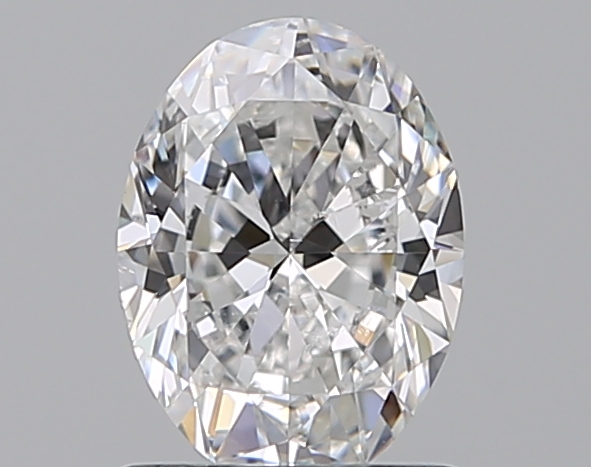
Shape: oval
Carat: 1
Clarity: SI1
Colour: F
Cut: EX
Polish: EX
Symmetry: VG
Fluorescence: N
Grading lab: GIA
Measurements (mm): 7.54 x 5.59 x 3.45